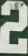
Number: 2